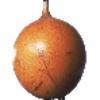
Label: Granadilla 1